Religion in Metro Detroit

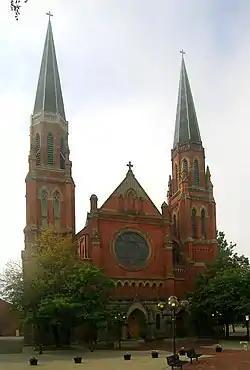
Ste. Anne de Detroit Catholic Church, the first church congregation founded in Detroit

Metro Detroit includes Christian, Muslim, Jewish, Hindu, Buddhist, and other groups.